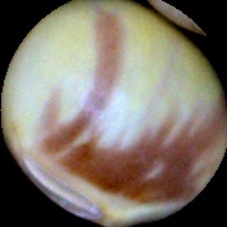
Label: Spotted